Kaivalya Upanishad

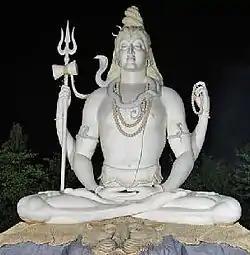
The supreme God is Shiva, Shiva is Brahman, Brahman is Atman, Know your Atman, Know yourself to be that Brahman, states the "Kaivalya Upanishad"

The Kaivalya Upanishad is a late 1st millennium BCE Sanskrit text and one of the minor Upanishads of Hinduism. It is classified as a Shaiva Upanishad, and survives into modern times in two versions, one attached to the Krishna Yajurveda and other attached to the Atharvaveda. It is, as an Upanishad, a part of the corpus of Vedanta literature collection that presents the philosophical concepts of Hinduism.